List of birds of Cuba

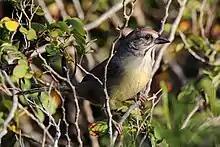
Zapata sparrow

The thrushes are a group of passerine birds that occur mainly in the Old World. They are plump, soft-plumaged, small to medium-sized insectivores or sometimes omnivores, often feeding on the ground. Many have attractive songs.